Direction finding

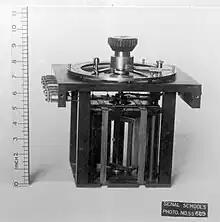
This Royal Navy model is typical of B–T goniometers. The two sets of "field coils" and the rotating "sense coil" are visible.

A key improvement in the RDF concept was introduced by Ettore Bellini and Alessandro Tosi in 1909 (U.S. Patent 943,960). Their system used two such antennas, typically triangular loops, arranged at right angles. The signals from the antennas were sent into coils wrapped around a wooden frame about the size of a pop can, where the signals were re-created in the area between the coils. A separate loop antenna located in this area could then be used to hunt for the direction, without moving the main antennas. This made RDF so much more practical that it was soon being used for navigation on a wide scale, often as the first form of aerial navigation available, with ground stations homing in on the aircraft's radio set. Bellini–Tosi direction finders were widespread from the 1920s into the 1950s.